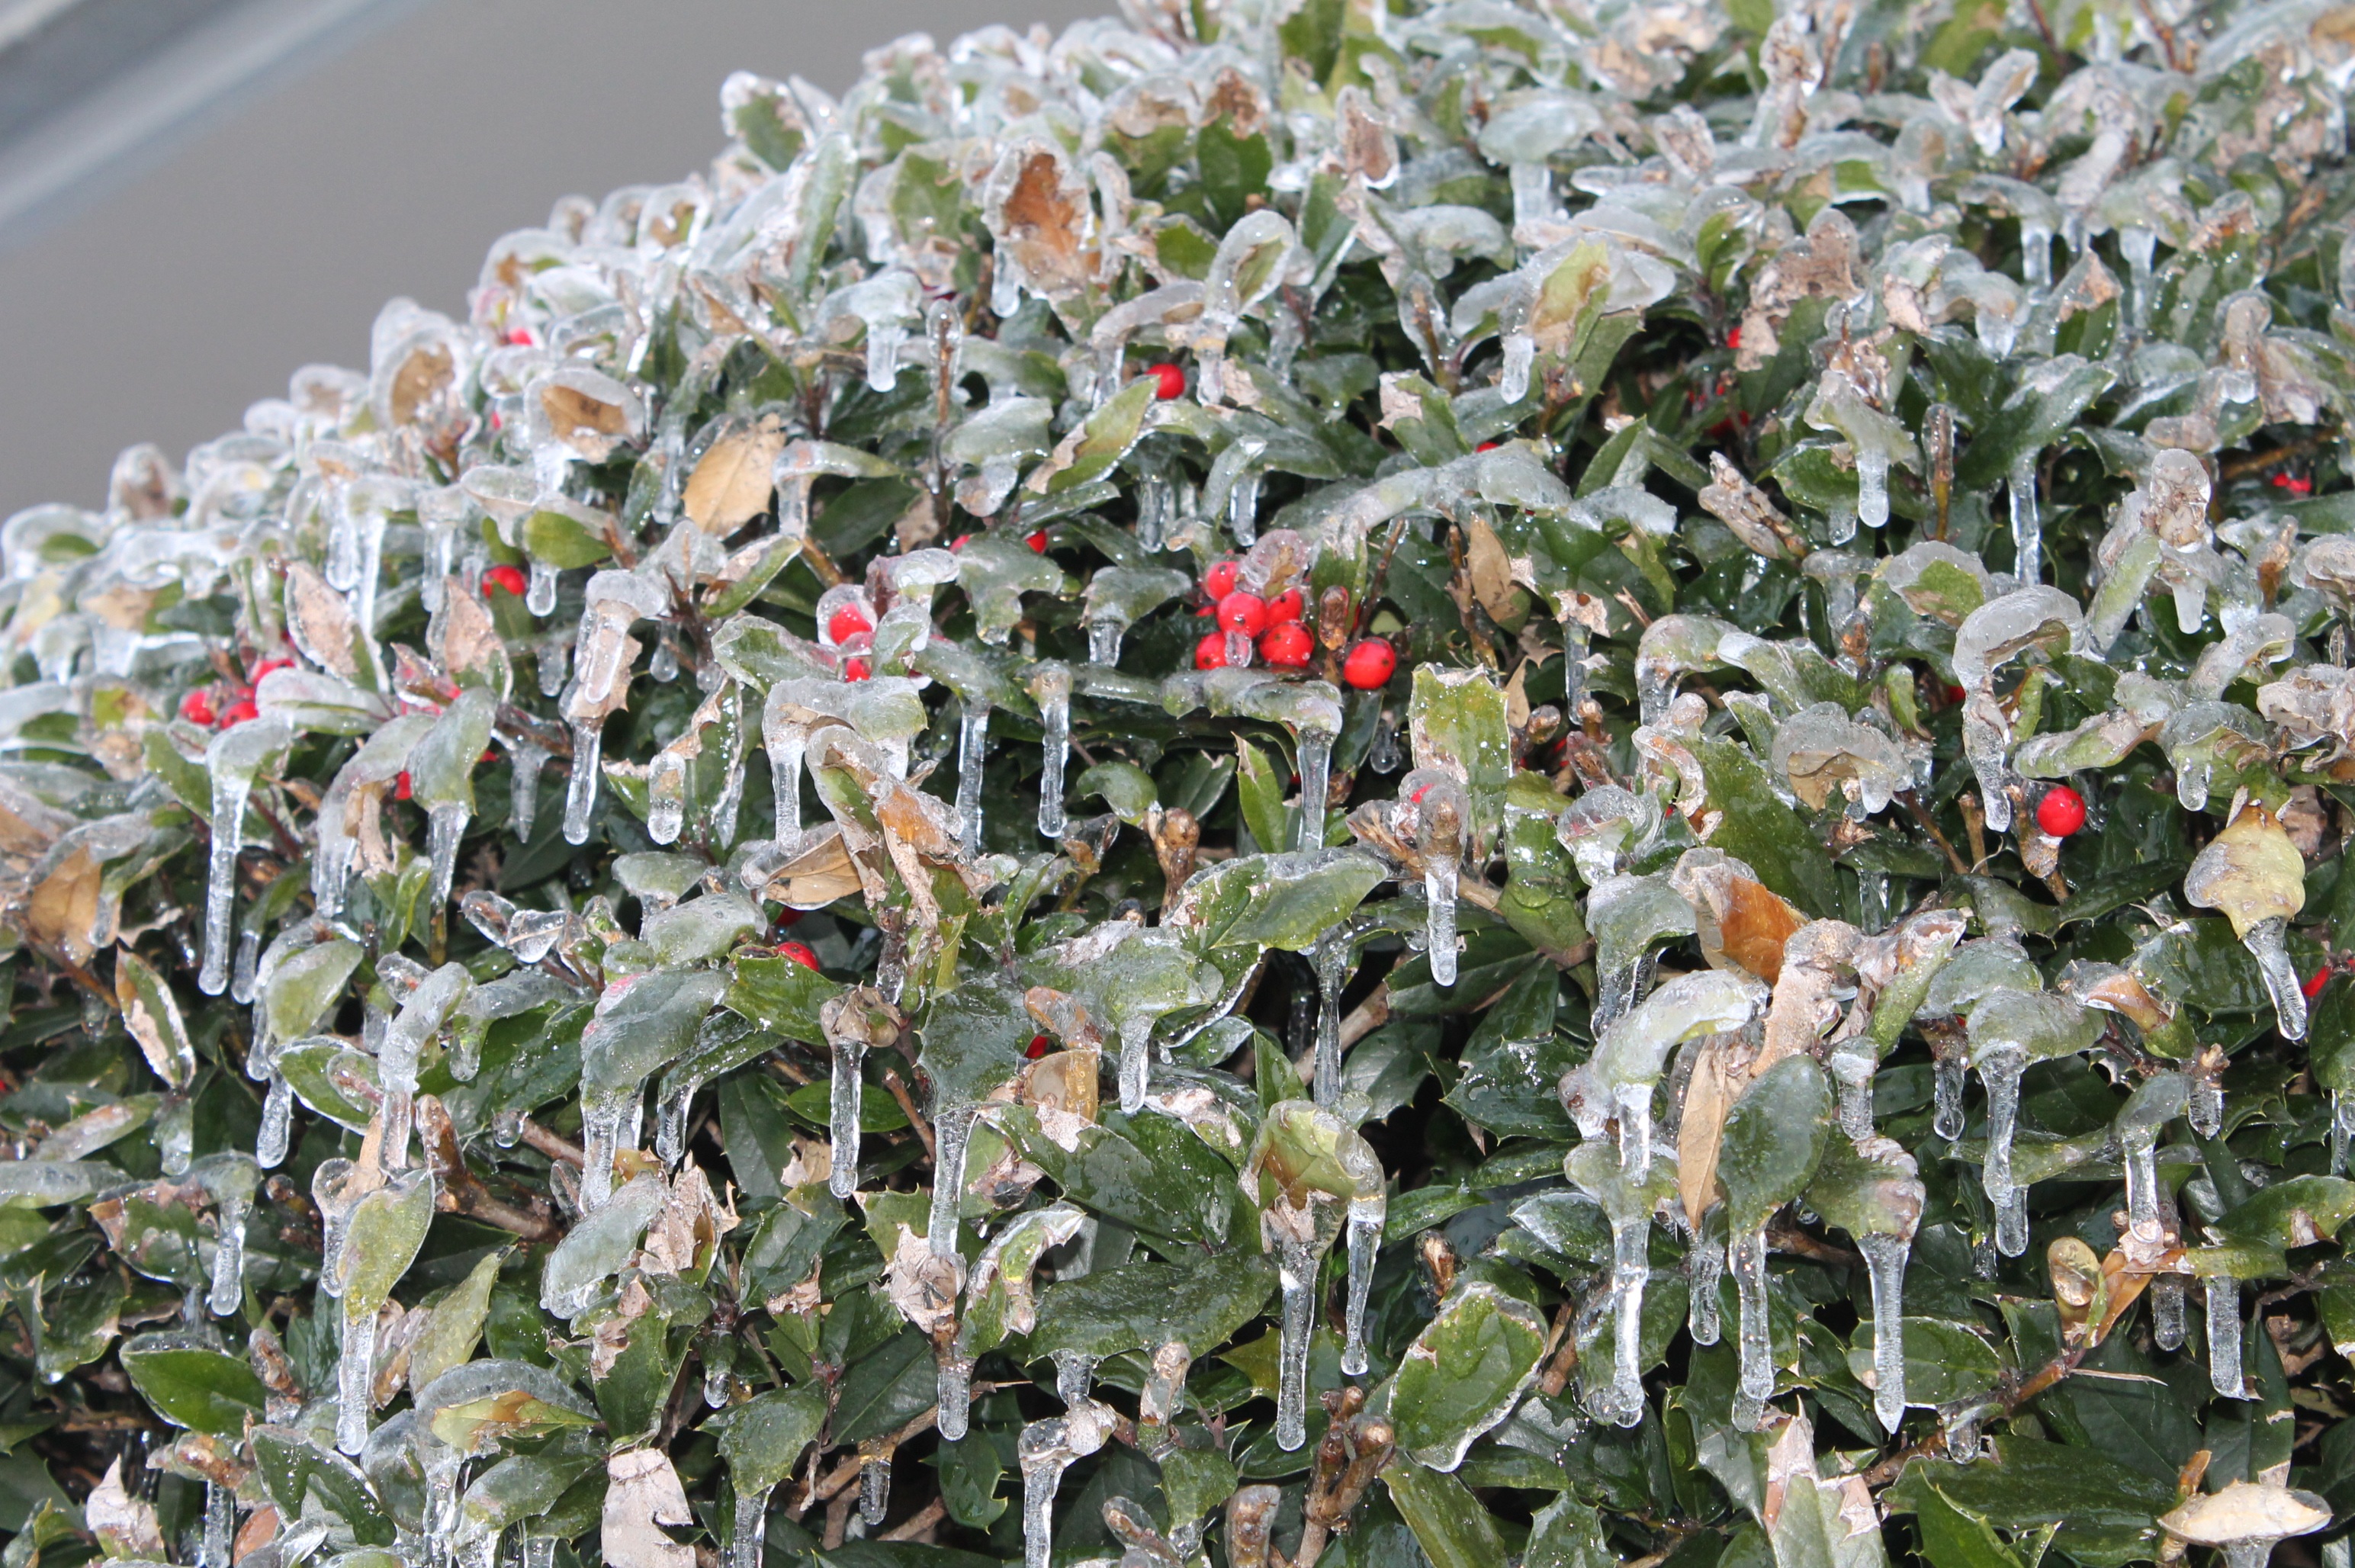
landscape, nature, blossom, snow, cold, winter, plant, white, flower, frost, ice, herb, scenic, weather, botany, flora, shrub, branches, january, flowering plant, daisy family, land plant